Ko Lanta district

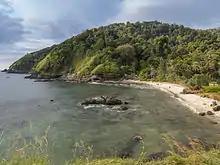
Ko Lanta National Park

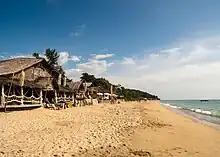
Beach in Ko Lanta

Krabi and Ko Lanta incorporate a mix of Buddhists, Thai-Chinese, Muslims, and sea gypsies. The majority of the population in rural areas is Muslim. The area, however, has no apparent religious tension. Most of them speak with a thick Southern dialect that is difficult for even other Thais to understand. Given this multiculturalism, Krabi is always celebrating something, be it Thai Buddhist, Thai-Chinese, or Thai-Islamic tradition. Chao-le (sea gypsies) inhabit Ko Lanta and follow a lifestyle that has been relatively unaffected by the islands' tourism.